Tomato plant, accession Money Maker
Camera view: vertical (180 deg); turntable rotation: 270 degrees
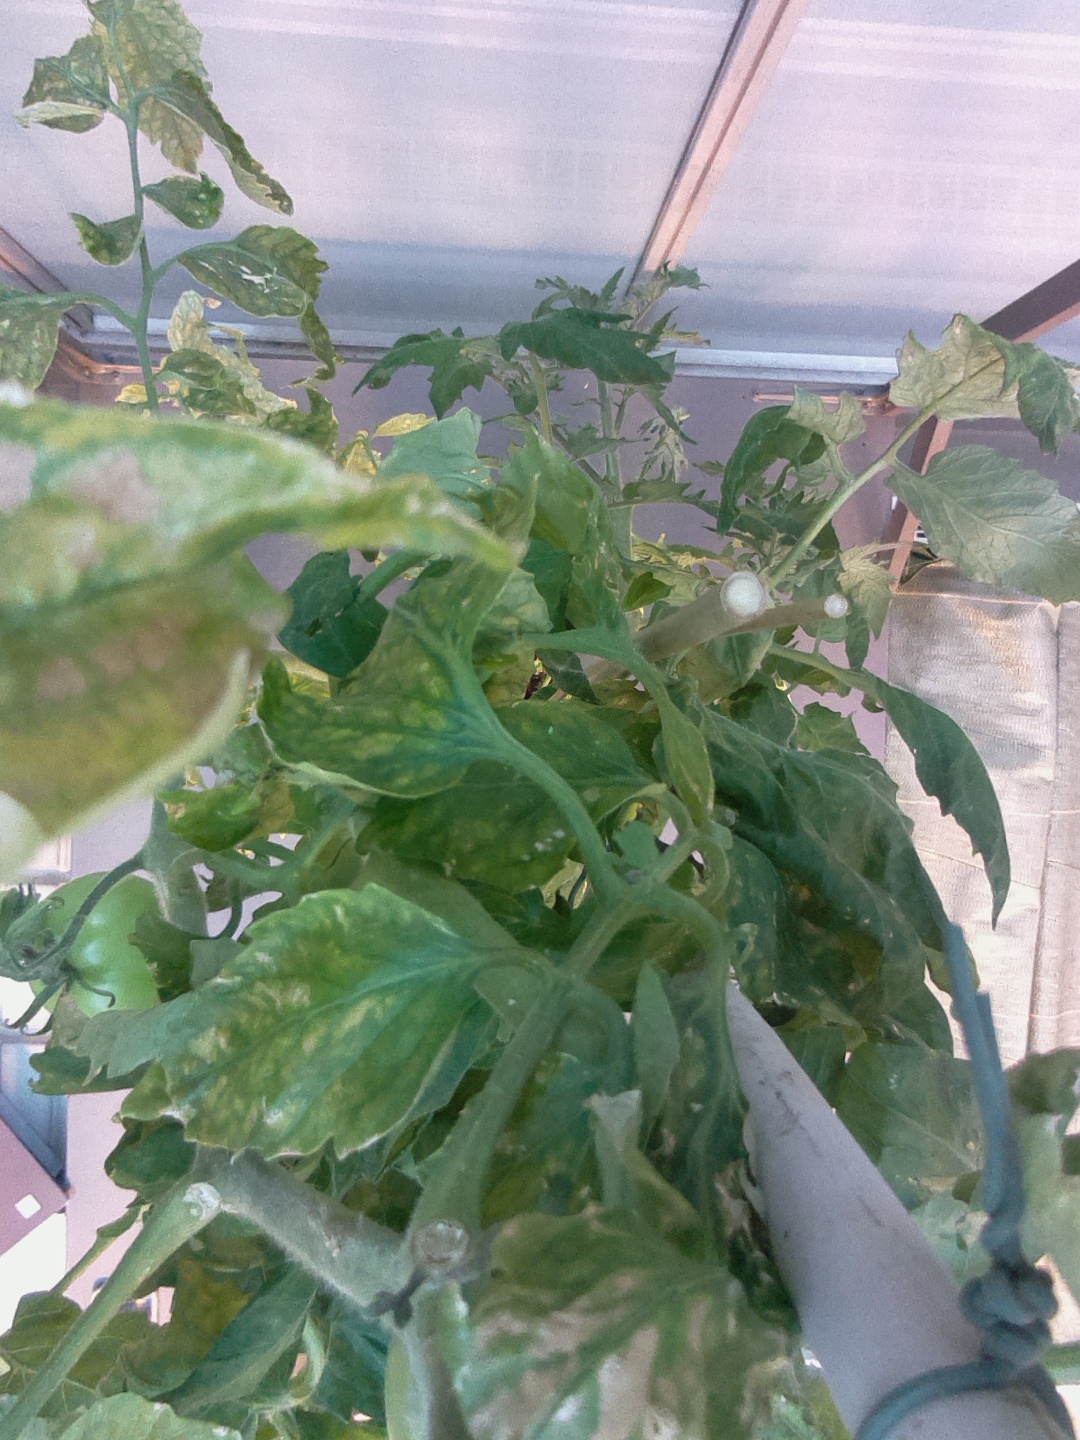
BBCH growth stage 76: 60%-70% of final fruit size